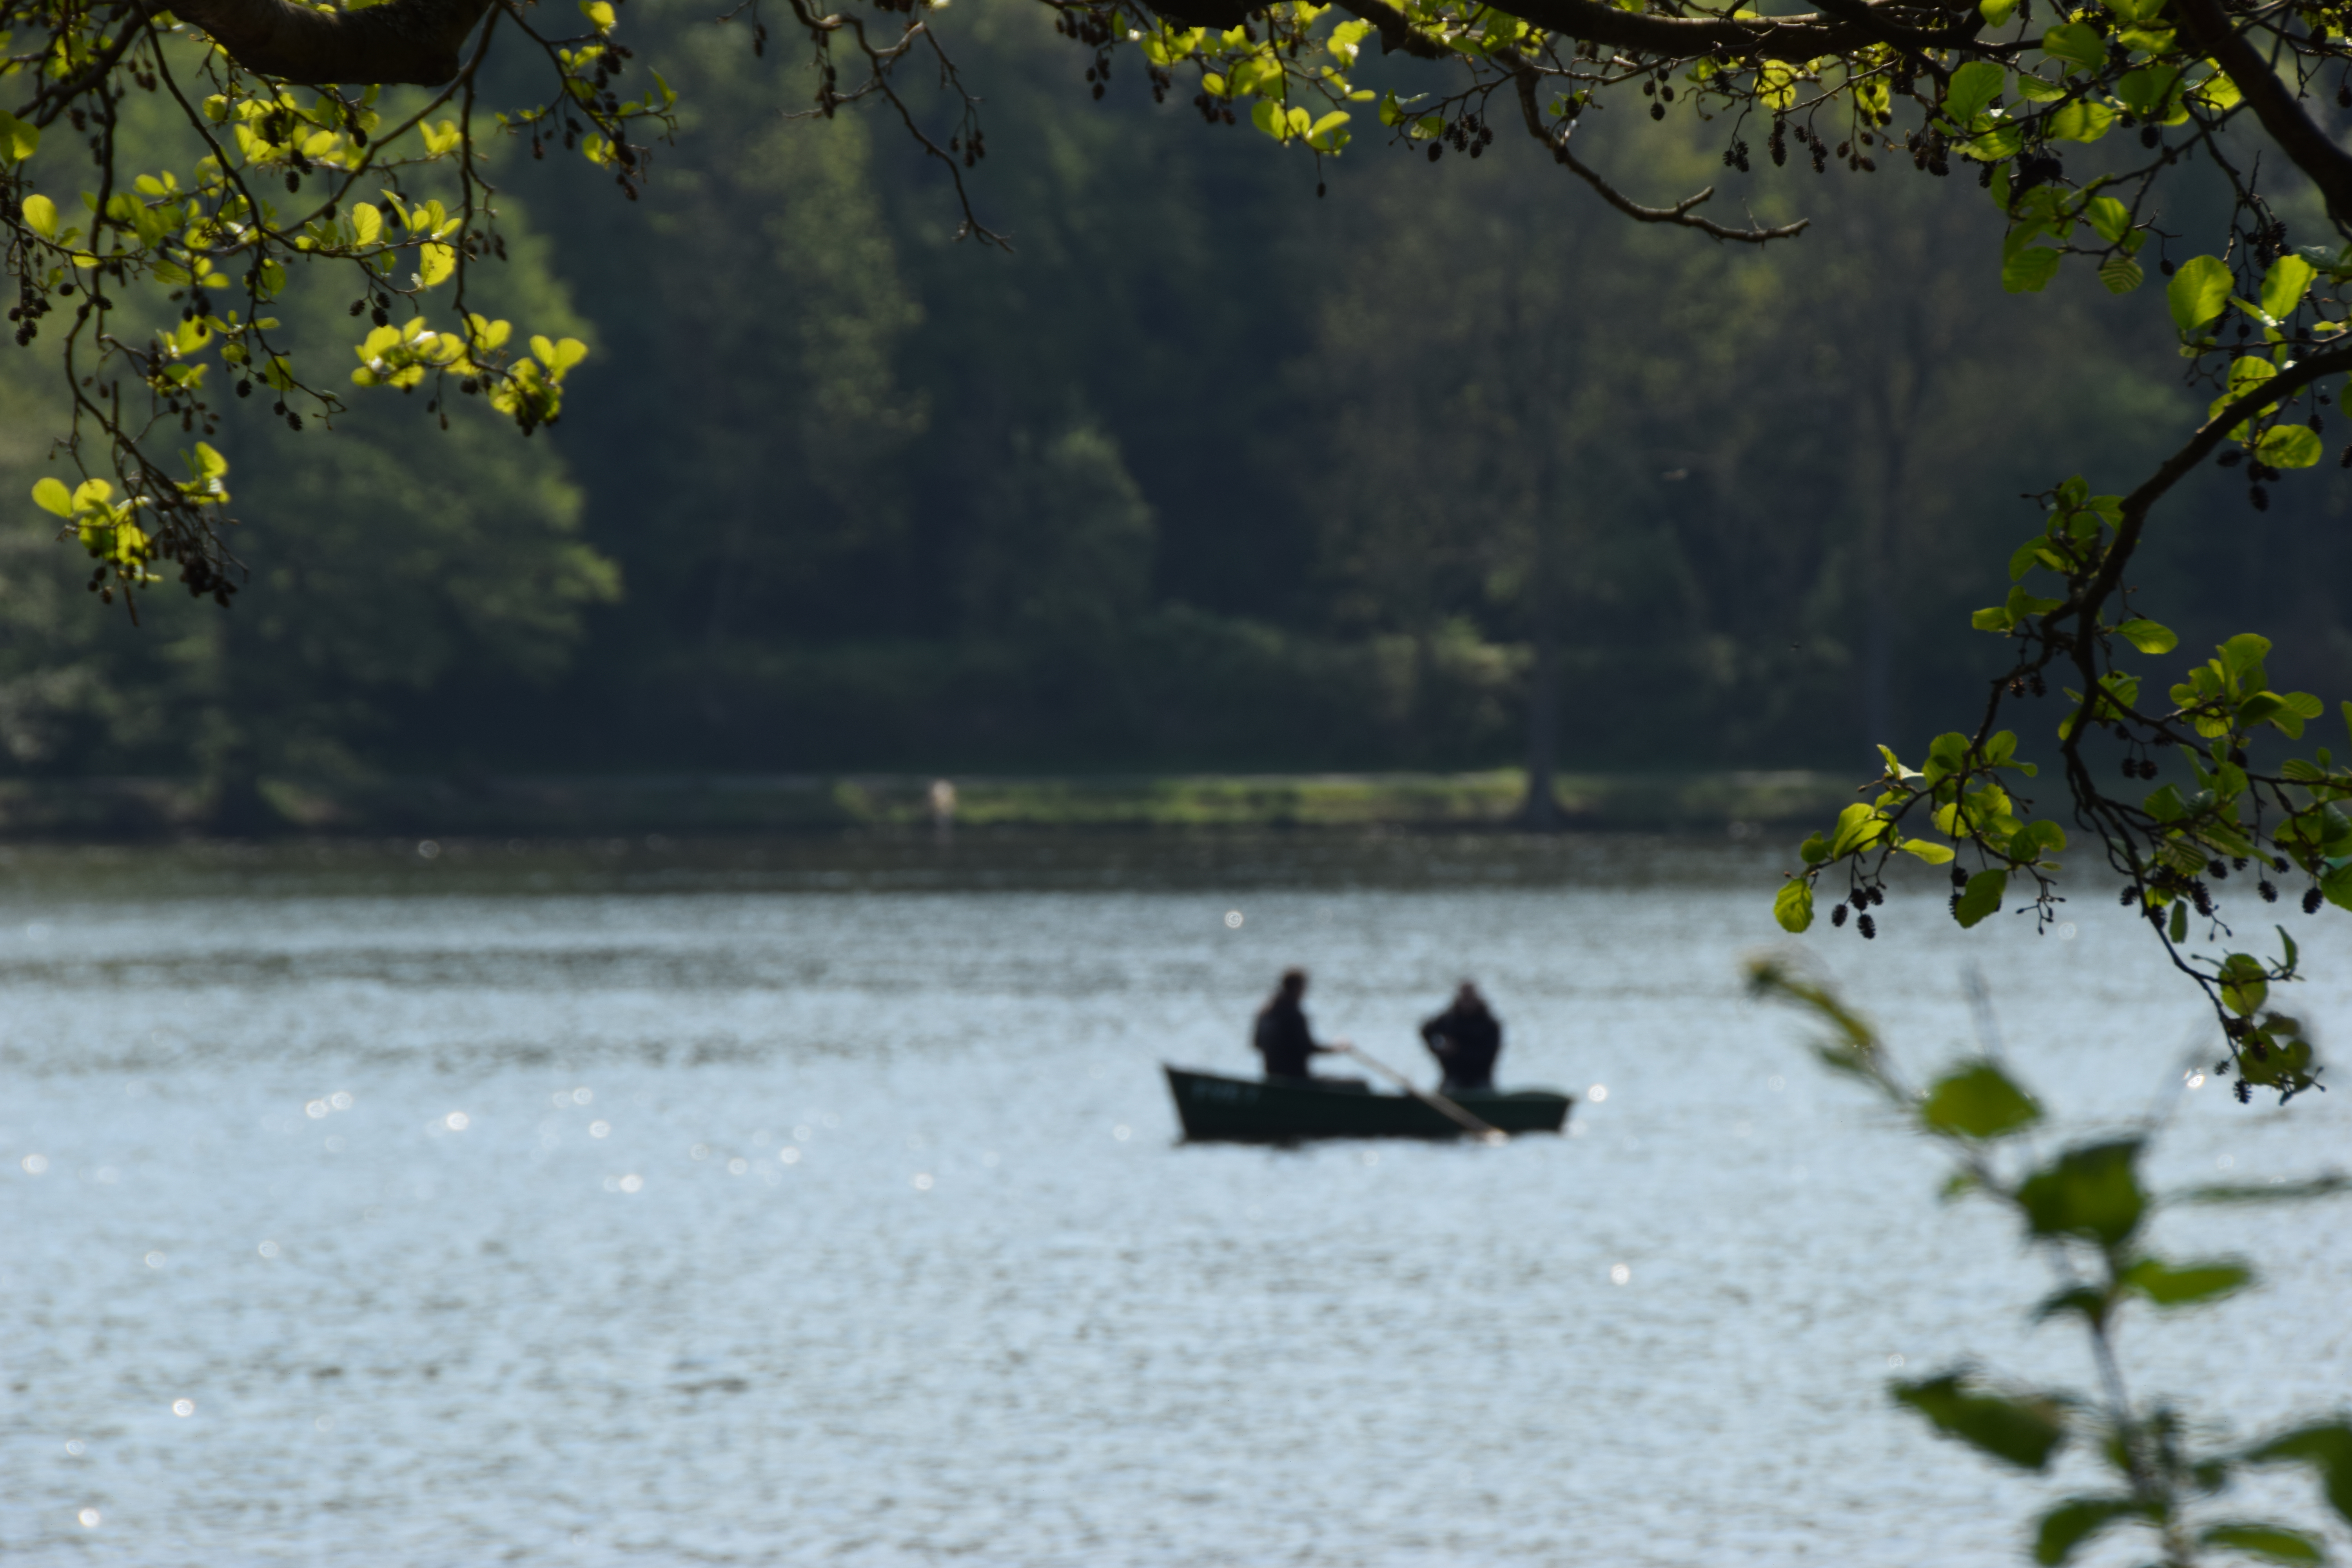
natural, water, boat, plant, leaf, nature, lake, branch, natural landscape, tree, yellow, fluvial landforms of streams, vegetation, twig, body of water, watercourse, boats and boating equipment and supplies, bank, atmospheric phenomenon, morning, leisure, landscape, watercraft, forest, recreation, reflection, lacustrine plain, wilderness, reservoir, lake district, nature reserve, riparian zone, deciduous, water transportation, grass, wildlife, loch, wetland, autumn, pond, floodplain, riparian forest, jungle, water sport, bayou, river, evening, sound, watercraft rowing, boating, inlet